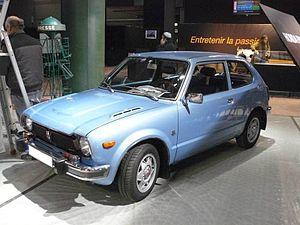
Retromobile 2012
La Honda Civic est un modèle du constructeur automobile japonais Honda. La première Civic apparaît en 1972. Le terme Civic exprime alors l'ambition de Honda de réduire ses émissions polluantes et de proposer une voiture propre.